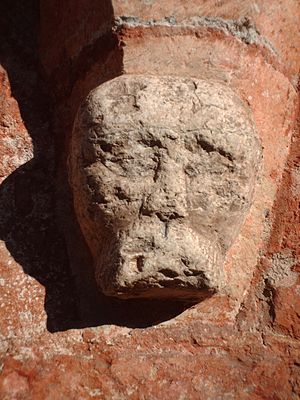
Mårten Skinnares hus / Galleri
Mårten Skinnares hus er et velbevaret stenhus fra senmiddelalderen, som står i Vadstena, Sverige. Huset är namngivet efter Mårten Nilsson Skinnare.